Question: Please indicate a possible affordance area of the chair that can be used for sitting
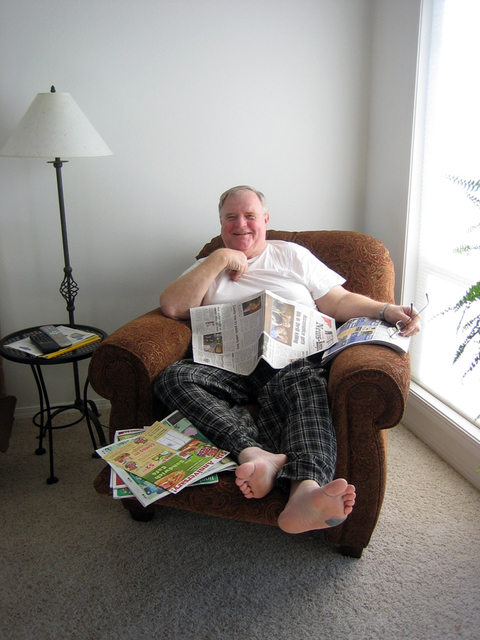
Answer: [159.218, 332.508, 327.036, 400.261]